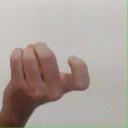
अक्षर: ज